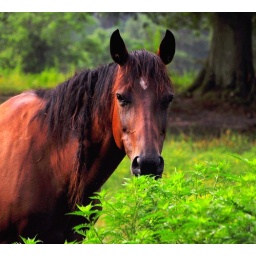
Got up early to go to my fave tree and the horses were close by grazing.